Francesco Menzio

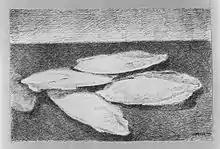
Drawing for the cover of the volume "Ossi di seppia" by Eugenio Montale, Einaudi, Torino

He was born in Tempio Pausania, Sassari in Sardinia, to Pietro Angelo Menzio, a high school teacher, and Augusta Pic, both originally from Piedmont. He and his five siblings spent their childhood following the father in his frequent work moves. They moved to L'Aquila, when Augusta, the mother, died in 1902. They finally settled in Turin in 1912, where Pietro Angelo married his second wife Argia Avetrani.